Joseph-Marie Callery

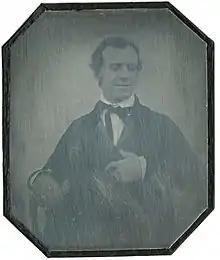
A Daguerrotype by Juled Itier made on 22 August 1845

Joseph-Gaëtan-Pierre-Maxime-Marie Callery or Giuseppe Gaetano Pietro Massimo Maria Calleri in Italian form (25 June 1810 – 8 June 1862) was an Italian-French Roman Catholic missionary who travelled into Southeast Asia where he studied Chinese and collected specimens of natural history from the region. He published an encyclopedia on the Chinese language and several species of plants have been named after him.